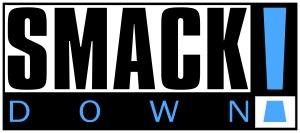
WWE SmackDown est une émission de télévision de catch et de divertissement sportif produite par la World Wrestling Entertainment. Depuis la création de la WWE Brand Extension en 2002, SmackDown est une division distincte de la WWE avec son propre roster, et est l'équivalent de Raw et la ECW jusqu'à ce que la Brand Extension soit supprimée par la WWE en 2011. Le 25 mai 2016 sur le site WWE.com, il a été annoncé qu'à partir du 19 juillet 2016 que SmackDown serait diffusé le mardi soir en live toutes les semaines et aurait un roster différent de celui de Raw.